Juniper Networks

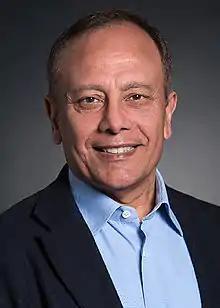
Juniper founder Pradeep Sindhu

Pradeep Sindhu, a scientist with Xerox's Palo Alto Research Center (PARC), conceived the idea for Juniper Networks while on vacation in 1995